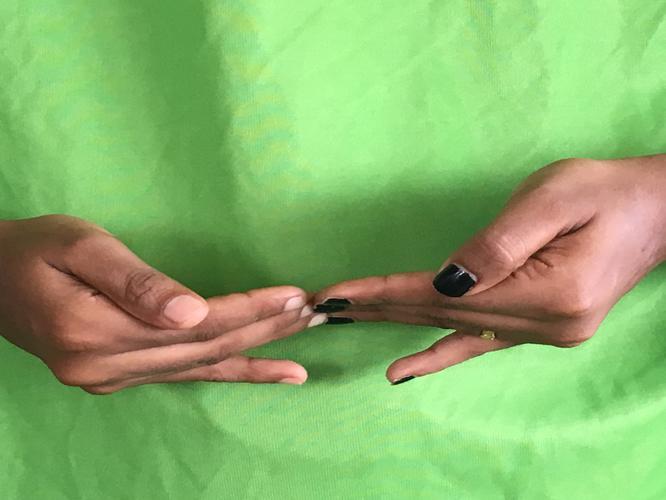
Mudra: Khatva
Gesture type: double_hand